Aubous

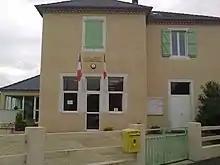
The Town Hall

The commune is part of the appellation d'origine contrôlée (AOC) zones of Madiran, "Pacherenc-du-vic-bilh", and Béarn.